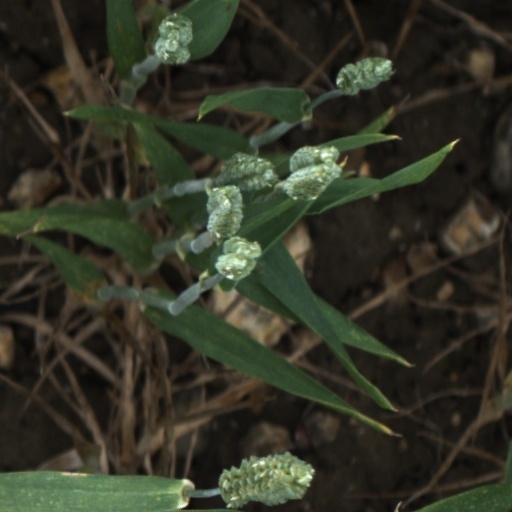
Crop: wheat